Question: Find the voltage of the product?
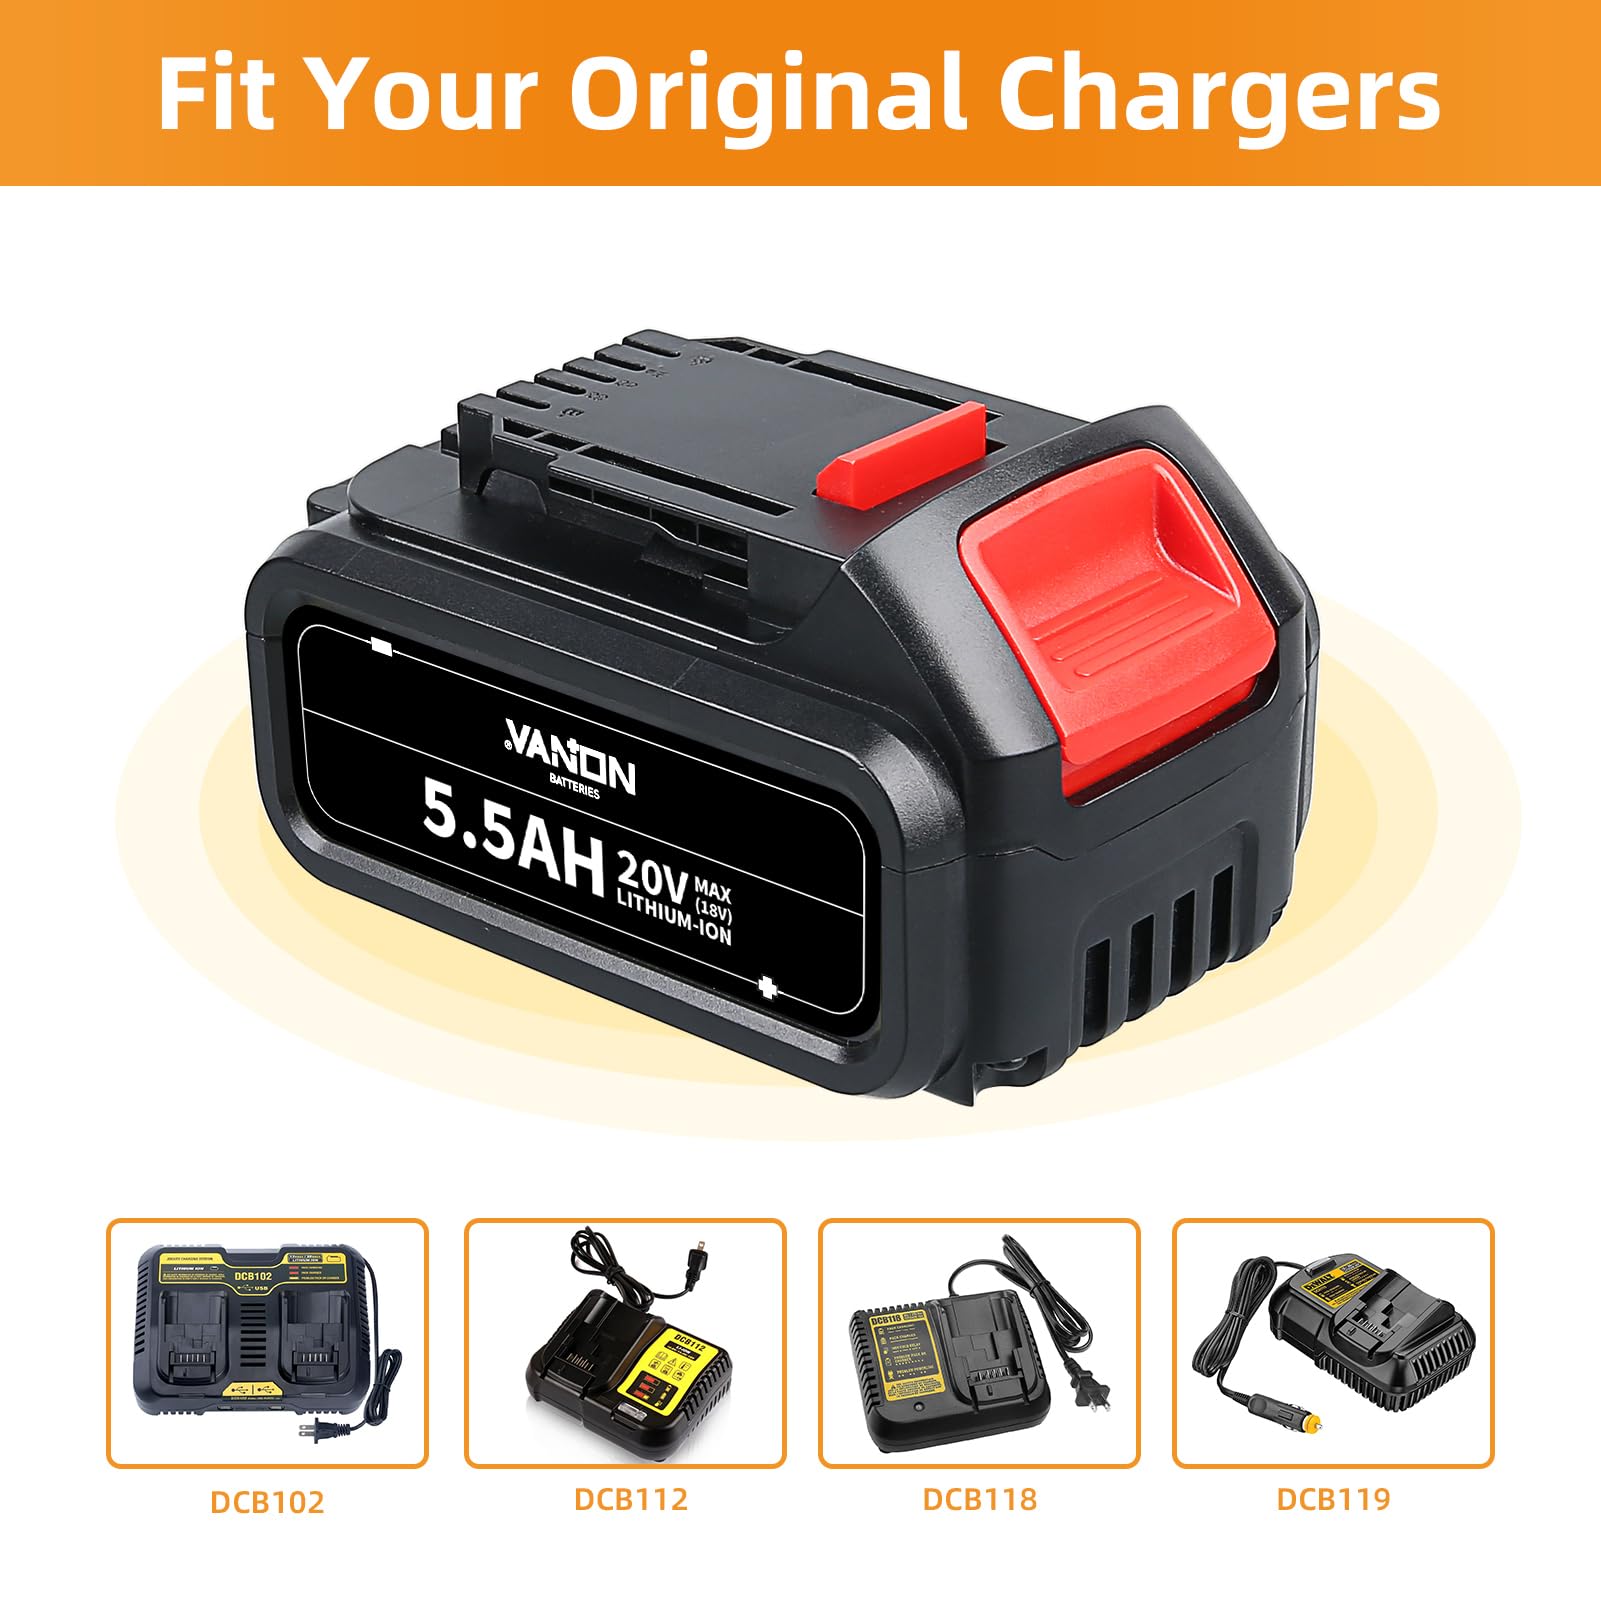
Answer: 20.0 volt